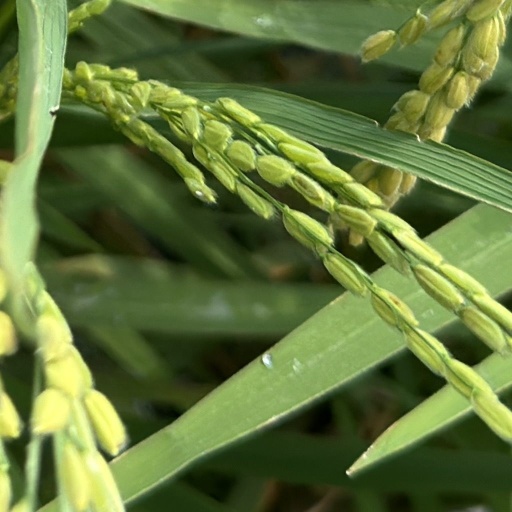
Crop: rice